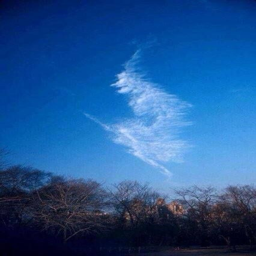
person , captured this spookywitch cloud !